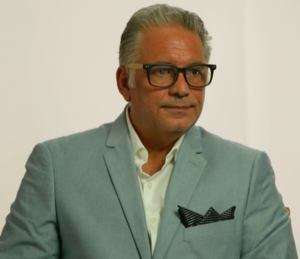
Angel Luis Arambilet Alvarez, dit Arambilet est un écrivain, scénariste, peintre, graphiste, cinéaste et ingénieur de systèmes.